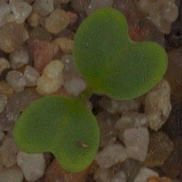
Label: charlock